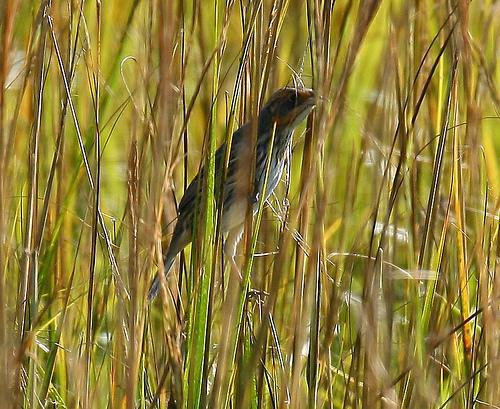
A photo of a seaside sparrow